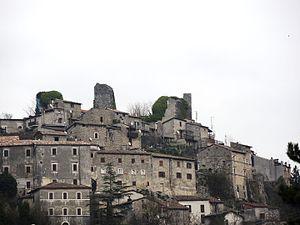
Le château de Carsoli est un château situé dans la commune de Carsoli, province de L'Aquila, dans les Abruzzes.